Mahishasura Mardini

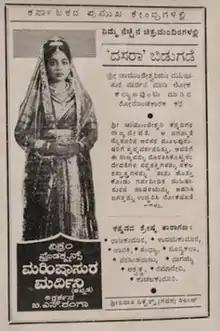
Kannada poster

Mahishasura Mardini (a name for Durga) is a 1959 Indian Kannada-language film, directed and produced by B. S. Ranga. The film stars Rajkumar, V. Nagayya, Udaykumar and Narasimharaju. It was dubbed in seven other languages and is retrospectively identified as amongst the first major Pan-India films.